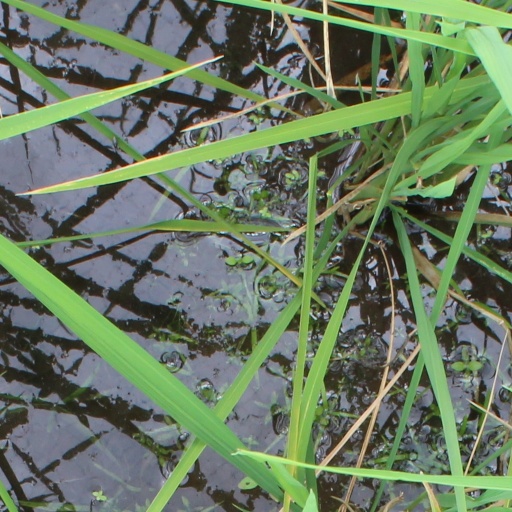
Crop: rice